James Brian Tait

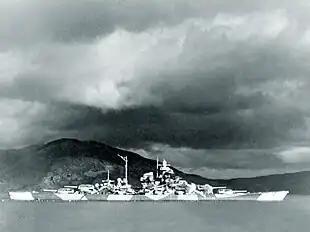
"Tirpitz" in Norway, 1944

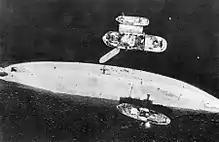
"Tirpitz" capsized in 1944.

On 15 September 1944, Tait led a force of 37 Avro Lancaster bombers of 617 Squadron and 9 Squadron on Operation Paravane. Flying from an airfield at Yagodnik, near Arkhangelsk on the Kola Peninsula in northern Russia, they attacked the German battleship "Tirpitz," in the Kaa Fjord. Despite smoke obscuring the target, the "Tirpitz" was so severely damaged the German High Command (OKW) decided the ship could not be restored to seaworthiness. "Tirpitz" was therefore moved to Tromsø so its armament could be used as defensive artillery against an anticipated Allied invasion. The Germans were able to keep the ship's lack of seaworthiness a secret and so its destruction remained a high priority. Tait led his force in a second attack on 28 October named Operation Obviate, this time from RAF Lossiemouth in Scotland (the ship's move having brought her within range). This raid was unsuccessful because of the heavy cloud obscuring the target shortly before the bombers arrived. On 12 November, Tait led his force against the "Tirpitz" for a third and final raid, Operation Catechism. The Luftwaffe failed to intercept the British bombers, and three direct hits by Tallboy bombs left the ship capsized west of Tromsø, in the bay of Håkøybotn.